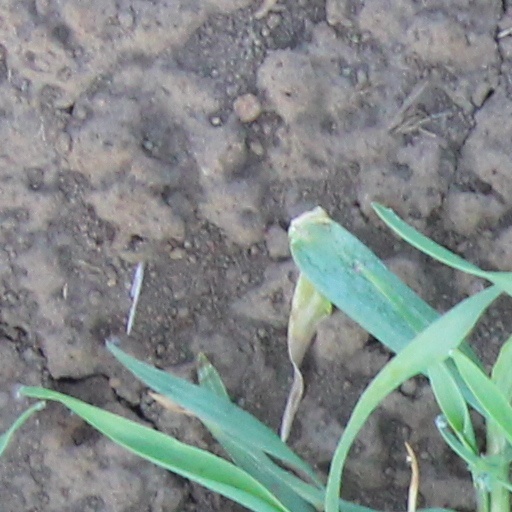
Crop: wheat